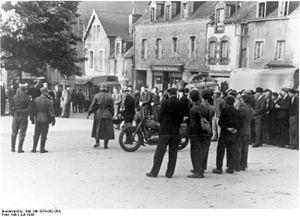
Le Faouët [lə fawɛt] est une commune française située dans le département du Morbihan, en région Bretagne.